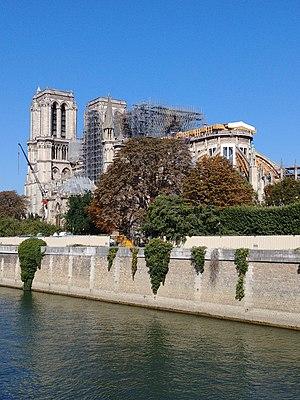
La cathédrale Notre-Dame en chantier en Septembre 2019.
L’incendie de Notre-Dame de Paris est un incendie majeur survenu à la cathédrale Notre-Dame de Paris, les 15 et 16 avril 2019, pendant près de 15 heures.